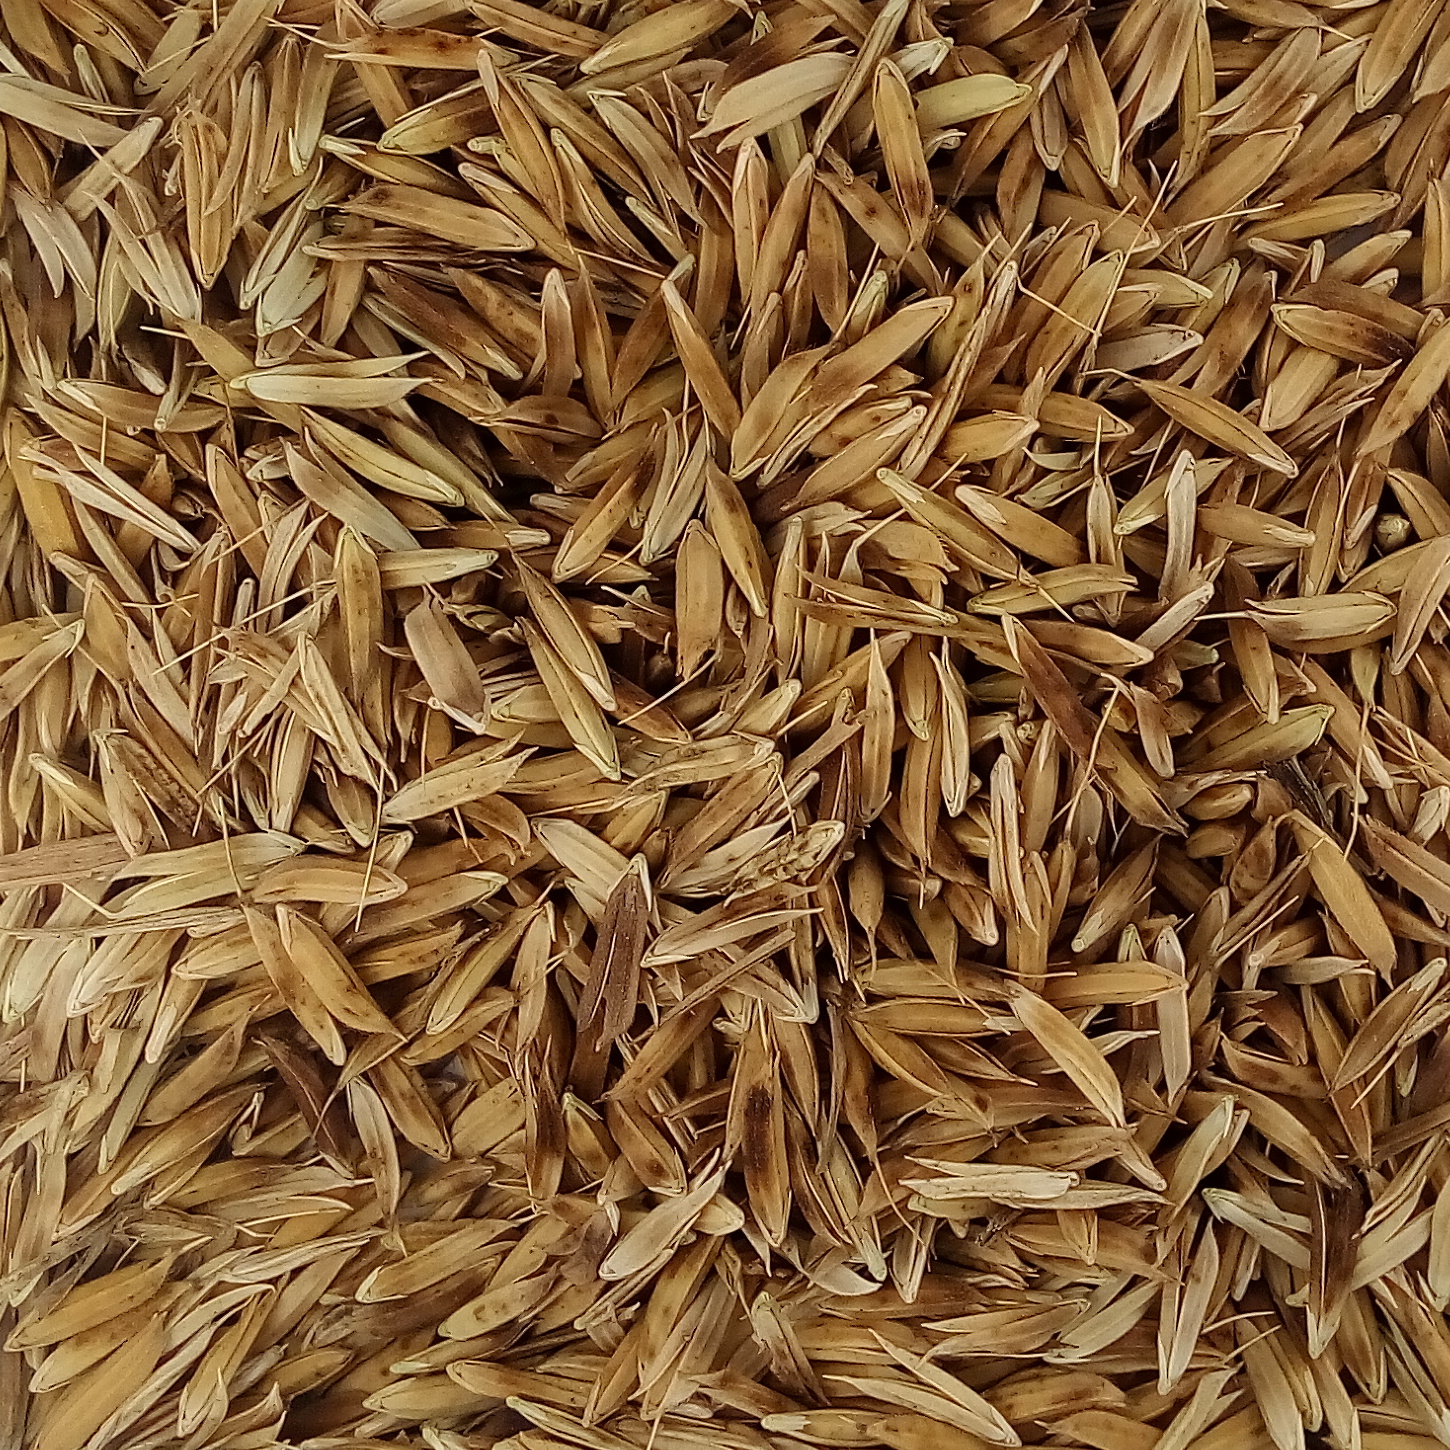
Rice seed variety: DHBT_3